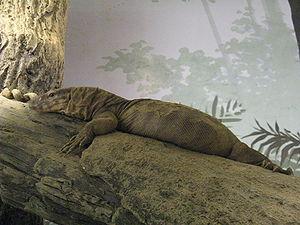
Le Varan jaune, Varanus flavescens, est une espèce de sauriens de la famille des Varanidae.